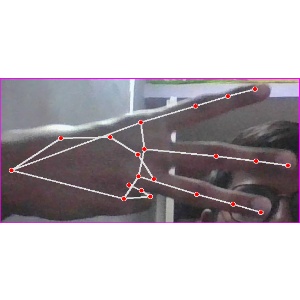
अक्षर: भ